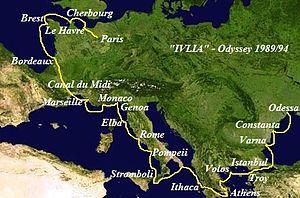
Ivlia est la réplique d’une galère antique grecque à deux rangs appelée dière. Cette reproduction est un exemple d'archéologie expérimentale.